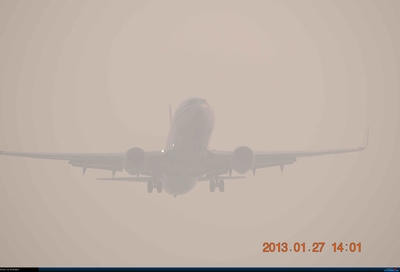
Weather: foggy or hazy